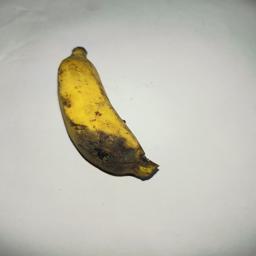
Banana variety: Bangla Kola